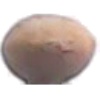
Label: hazelnut